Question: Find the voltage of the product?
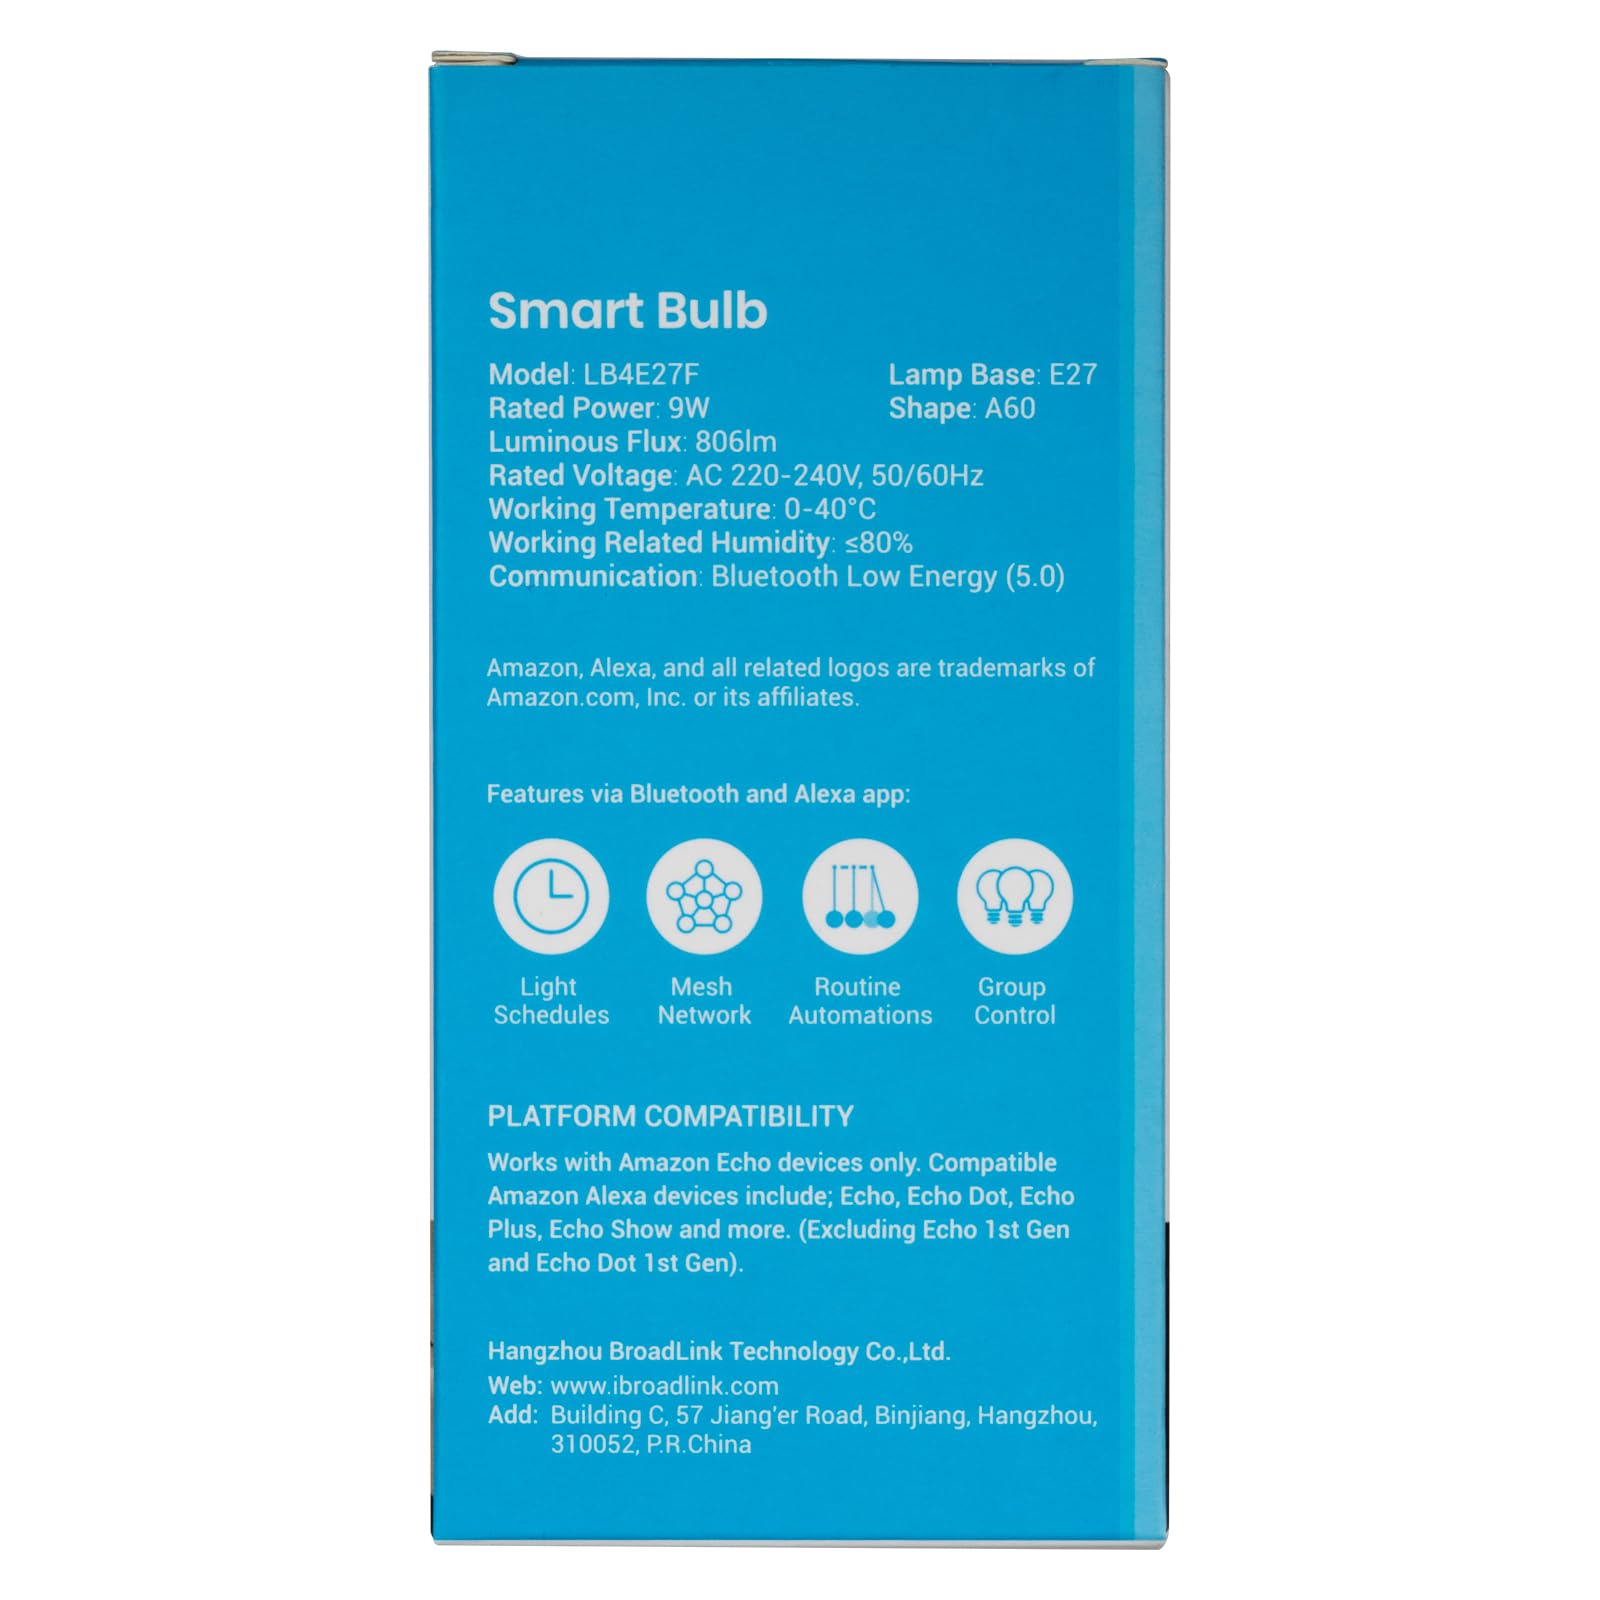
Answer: [220.0, 240.0] volt